New Yorkistan

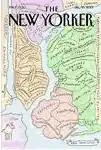
The "New Yorkistan" cover of "The New Yorker"

"New Yorkistan" is the title of the cover art for the December 10, 2001 edition of "The New Yorker" magazine. Inspired by a conversation while driving through the Bronx, it was created by Maira Kalman and Rick Meyerowitz who did the actual painting, and is (according to the American Society of Magazine Editors) #14 on the list of the top 40 magazine covers of the past 40 years. It depicts the boroughs of New York City, as well as individual neighborhoods within the city, giving each a humorous name (a "funny mixture of Yiddish, Persian, and New Yorkisms") based on the history or geography of that area of the city, while playfully using names or suffixes common in the Middle East and Central Asia, such as "-stan". Thus the title, "New Yorkistan".